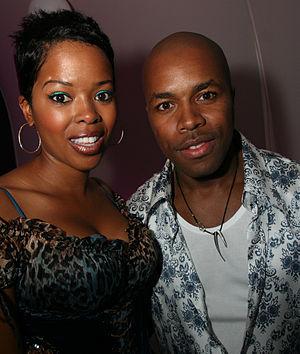
Malinda Williams, née le 24 septembre 1975 à Elizabeth, dans le New Jersey, est une actrice américaine.